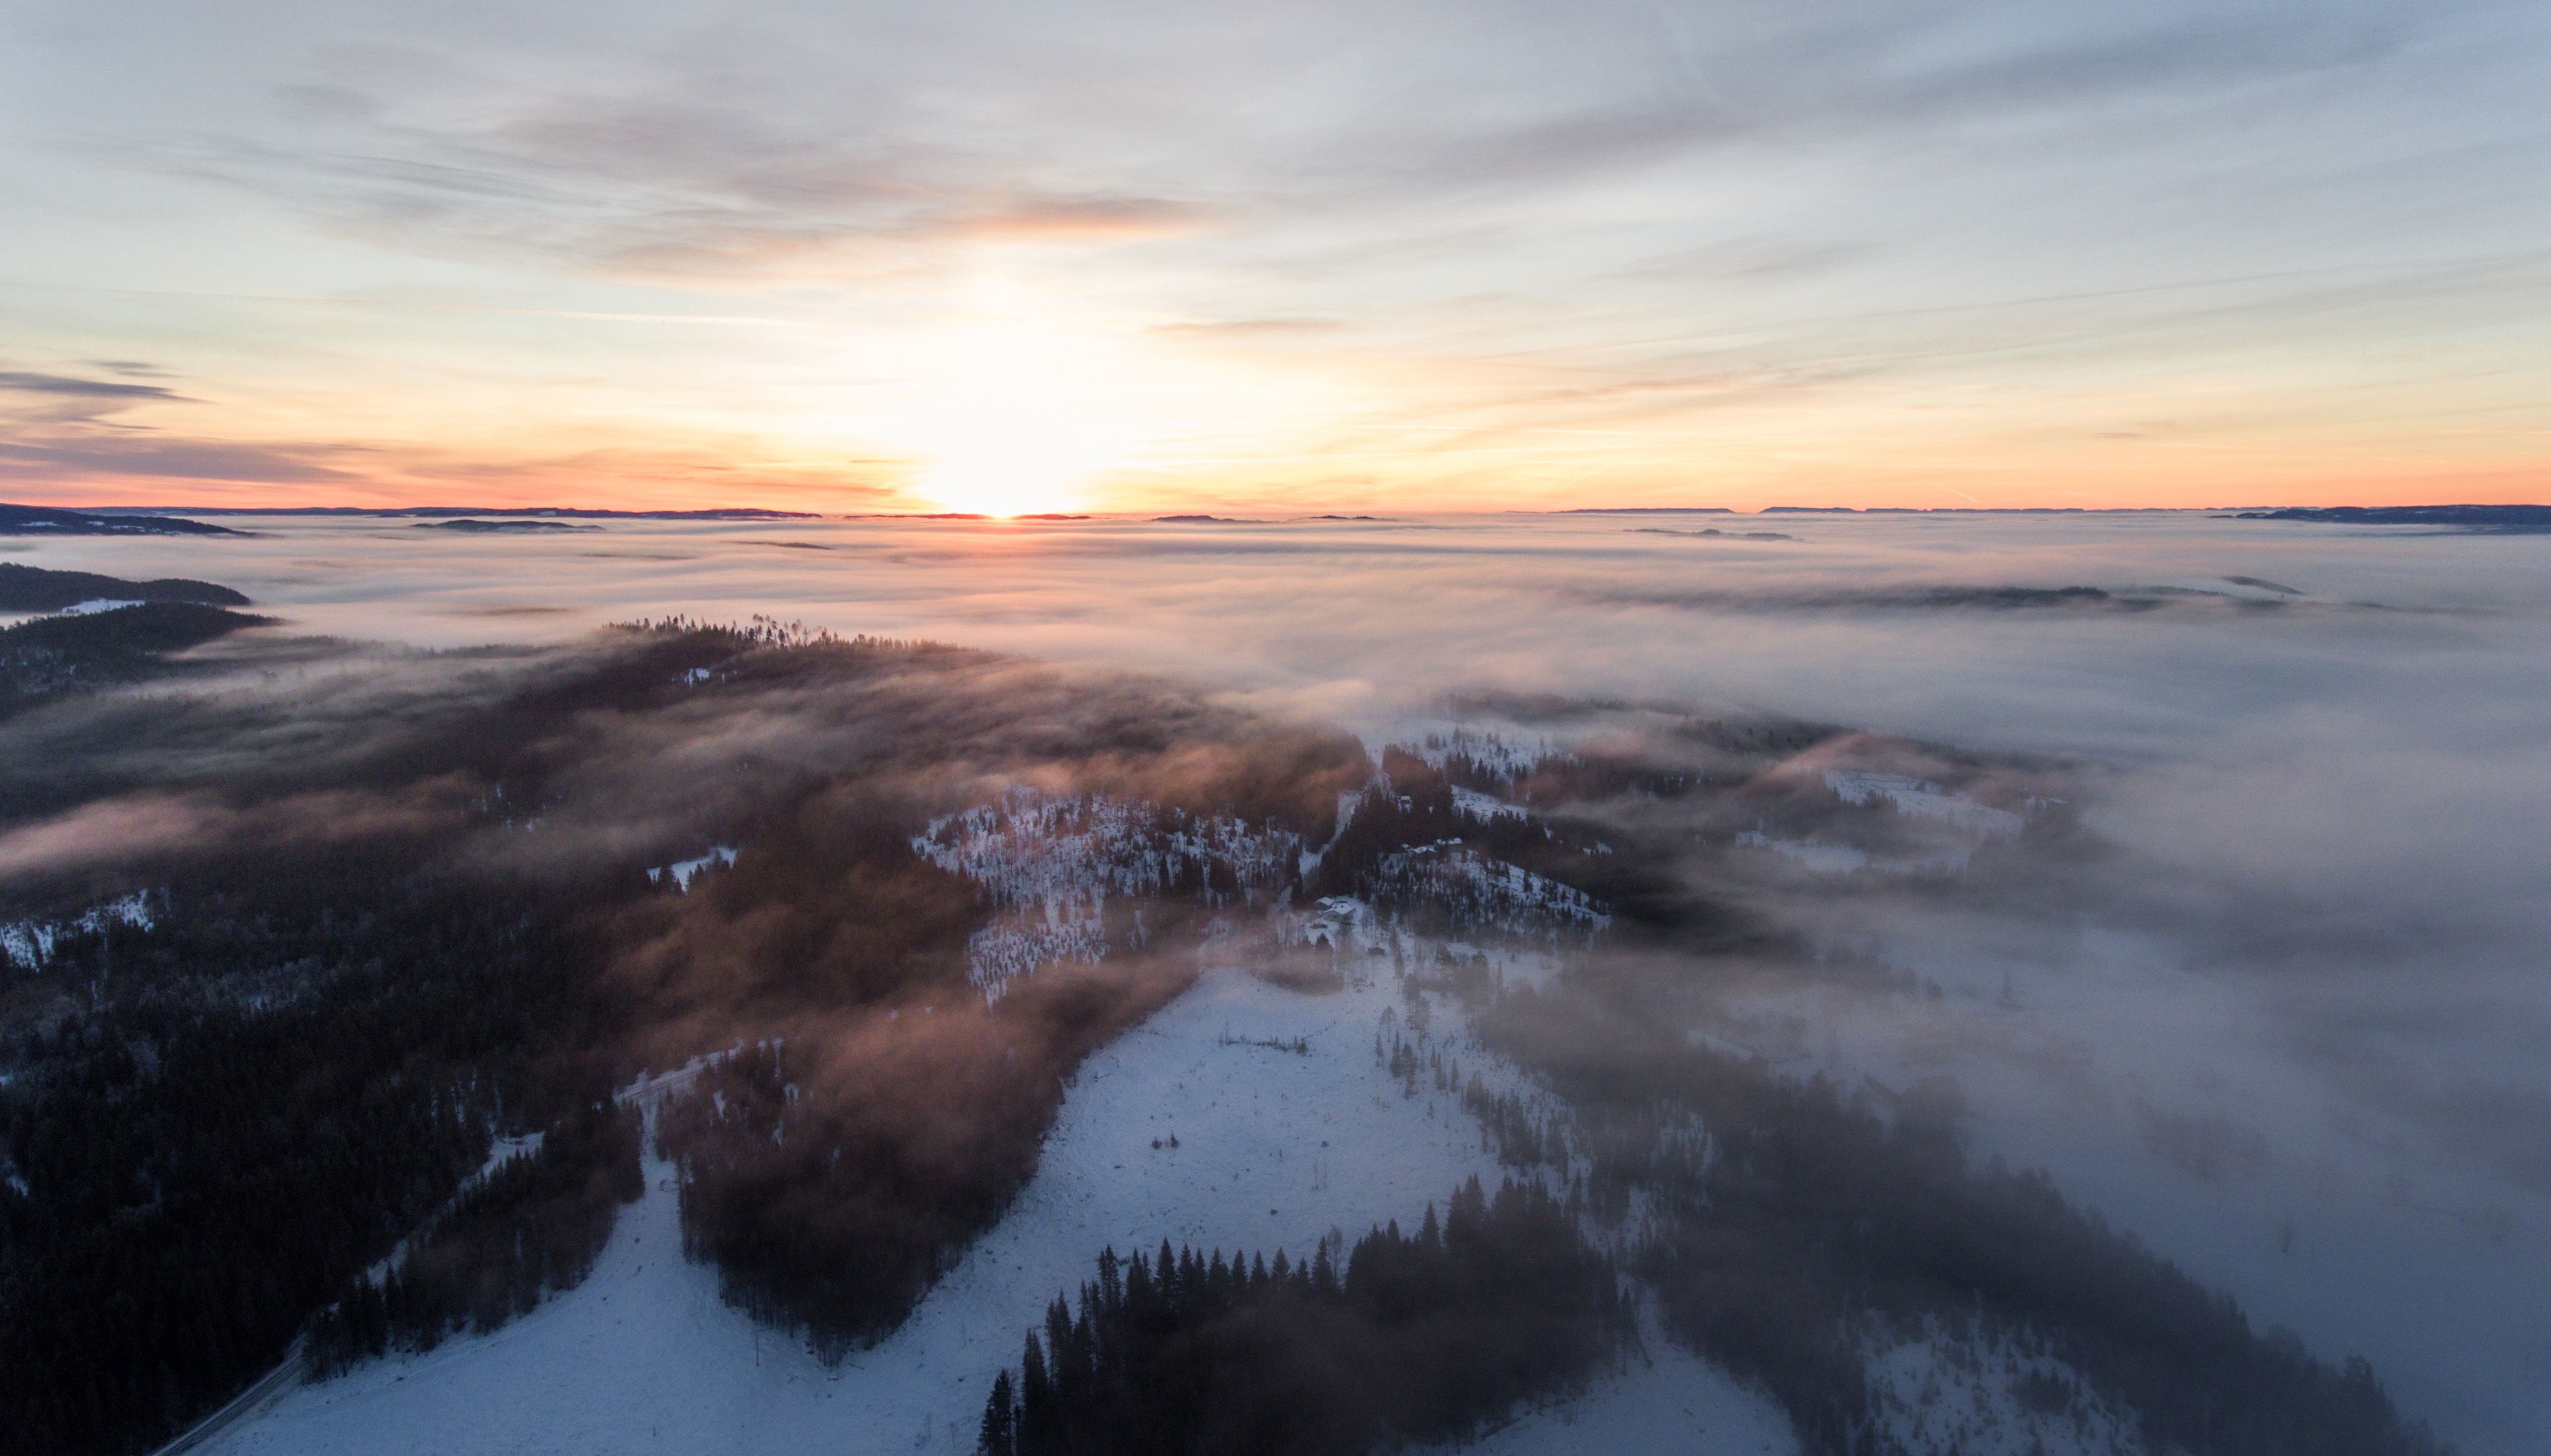
beach, landscape, sea, water, nature, ocean, horizon, mountain, snow, cold, winter, cloud, sky, sun, fog, sunrise, sunset, sunlight, morning, dawn, atmosphere, foggy, dusk, environment, ice, evening, reflection, scenic, scenery, weather, calm, arctic, aerial, season, above, outdoors, clouds, earth, climate, day, loch, freezing, phenomenon, beautiful landscape, meteorological phenomenon, atmosphere of earth, wind wave, high angle shot